Fuad I of Egypt

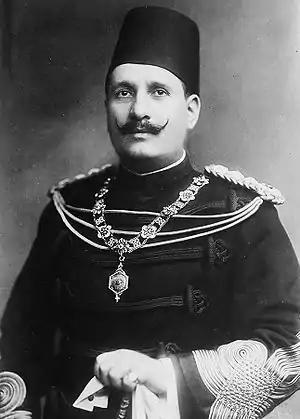
Official portrait, 1922

Fuad I ( "Fu’ād al-Awwal"; 26 March 1868 – 28 April 1936) was the Sultan and later King of Egypt and the Sudan. The ninth ruler of Egypt and Sudan from the Muhammad Ali dynasty, he became Sultan in 1917, succeeding his elder brother Hussein Kamel. He replaced the title of Sultan with King when the United Kingdom unilaterally declared Egyptian independence in 1922.